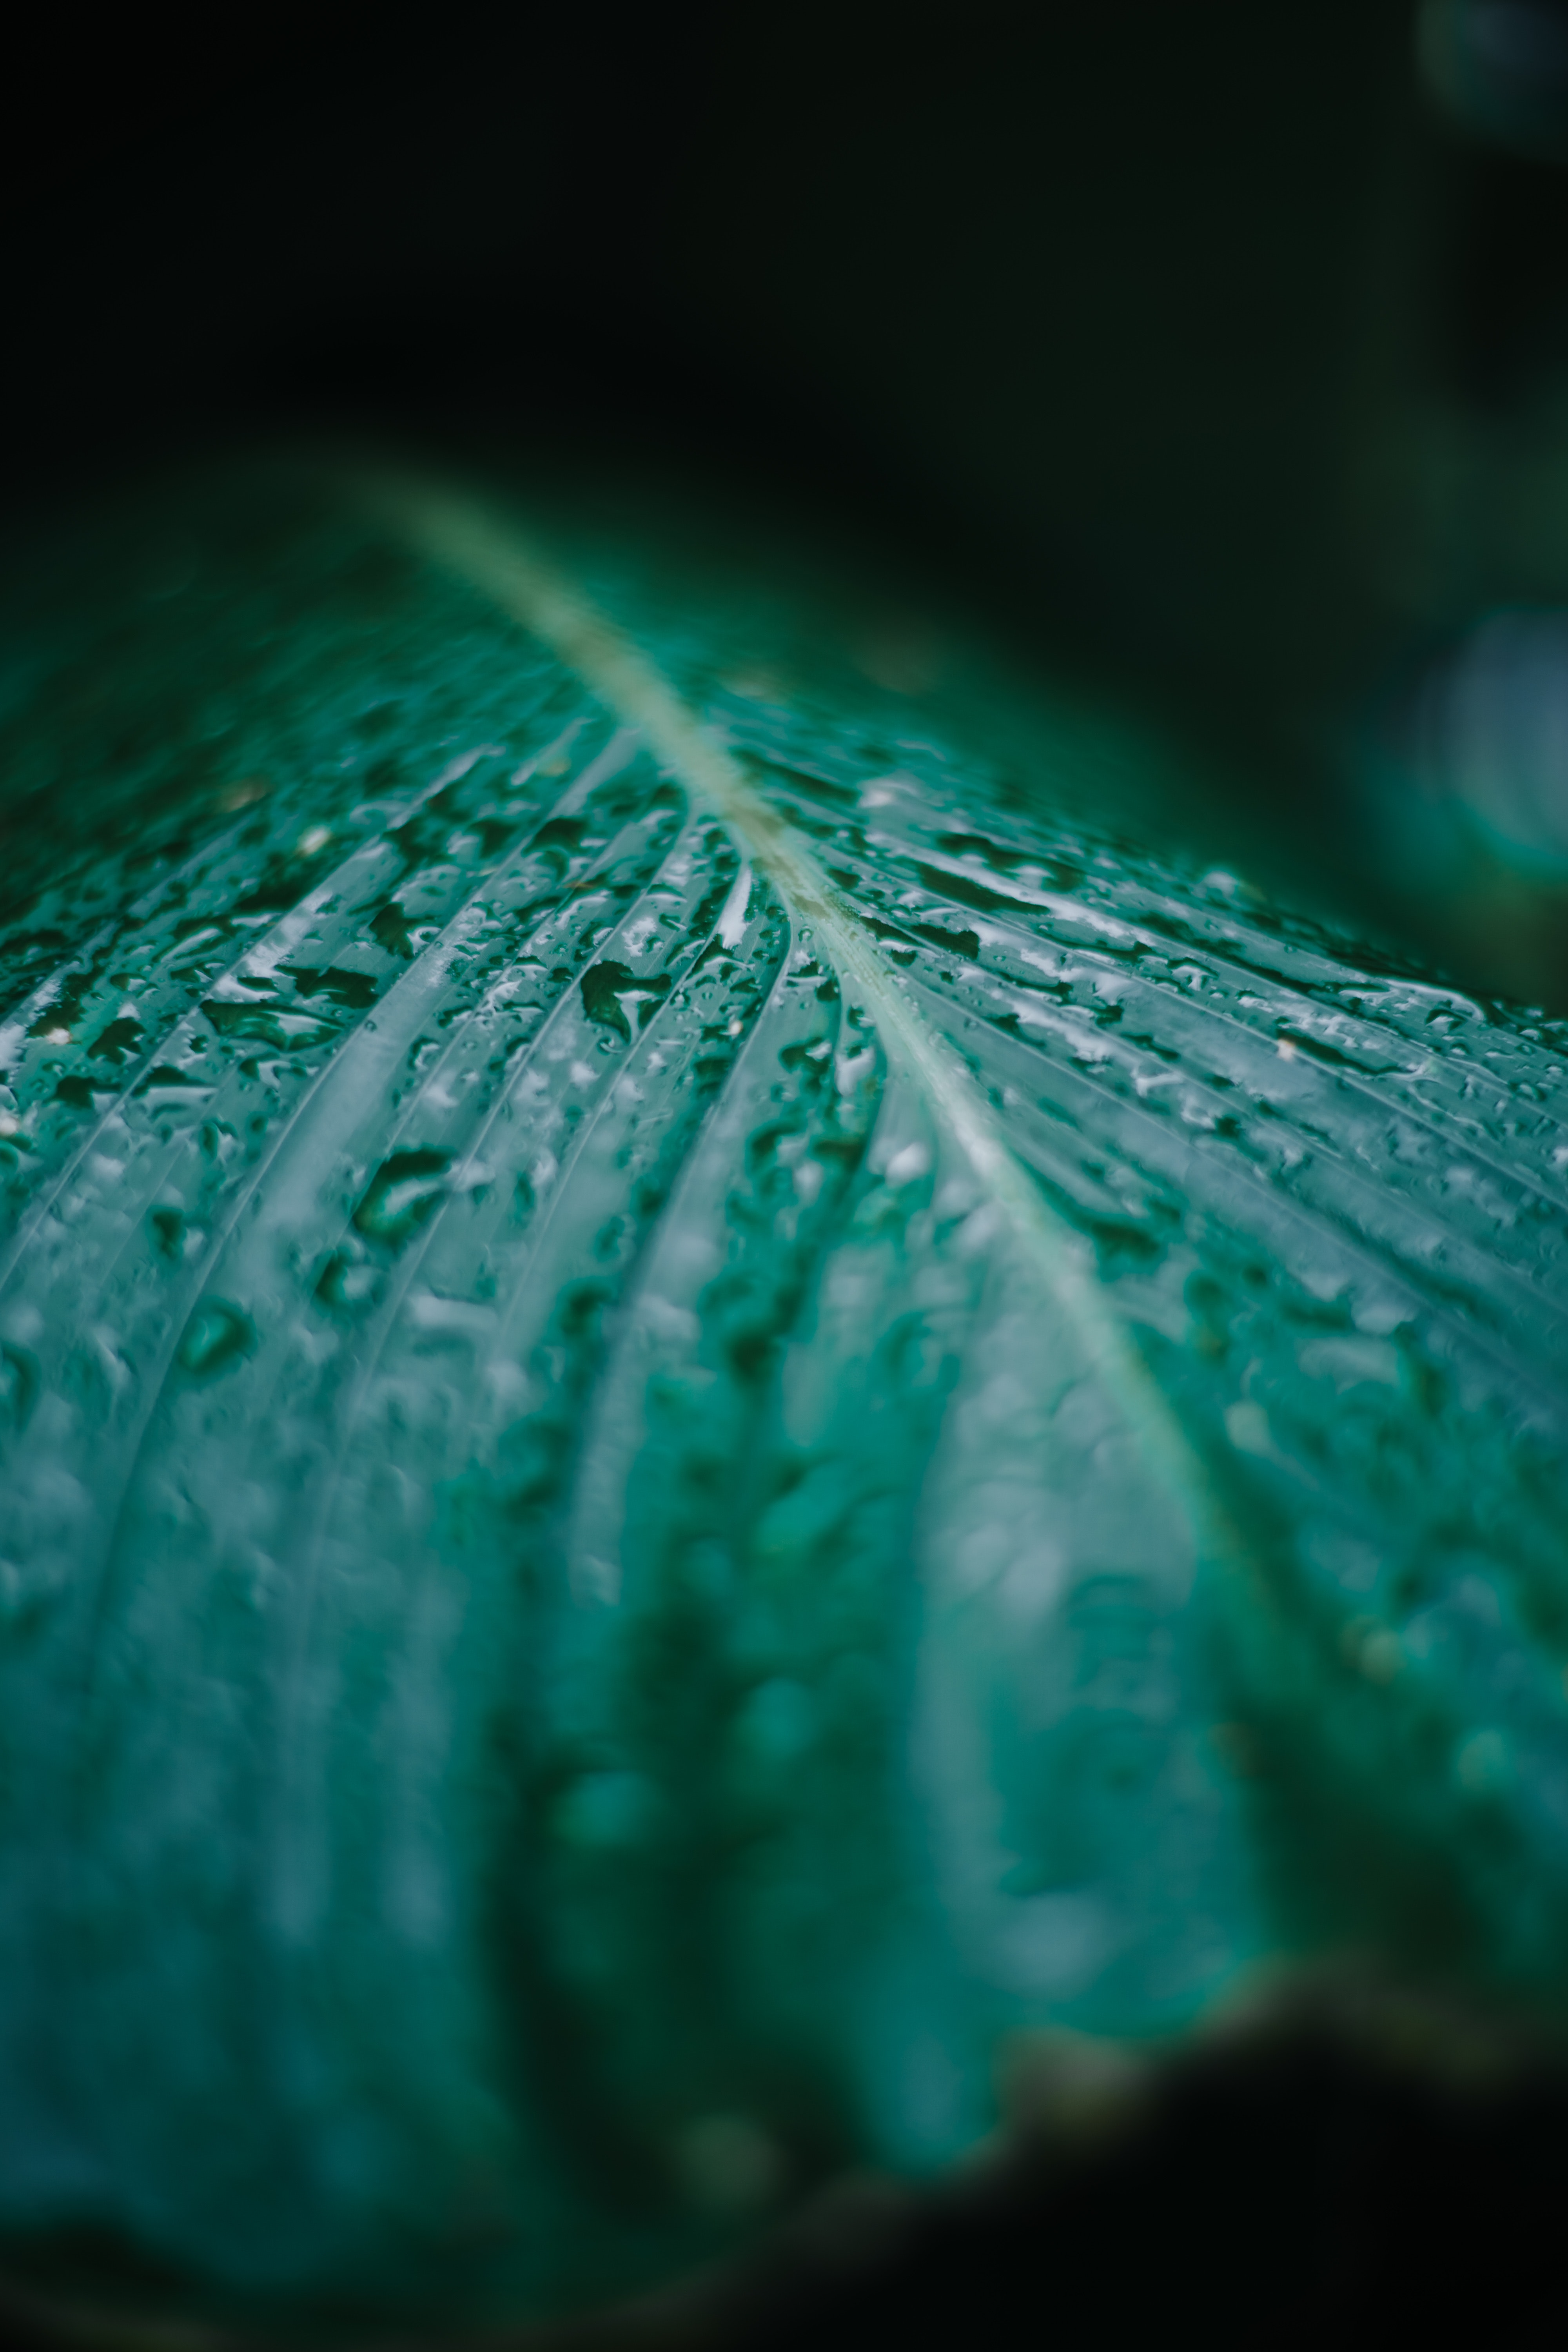
green, blue, water, nature, turquoise, aqua, light, leaf, drop, macro photography, close up, dew, moisture, sky, photography, stock photography, liquid, wave, plant, space, glass, darkness